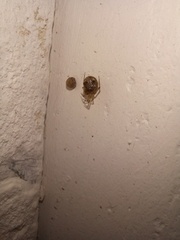
Species: Parasteatoda_tepidariorum